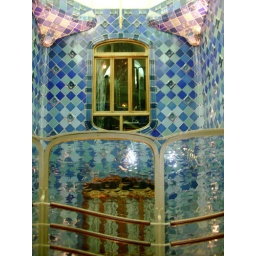
reflection in blue window